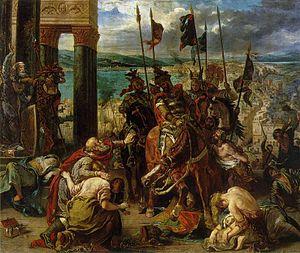
La séparation des Églises d'Orient et d'Occident, également appelée grand schisme d'Orient par les catholiques, schisme de Rome par les orthodoxes, et schisme de 1054 par les historiens, est l’éloignement progressif puis la rupture entre les Églises qui s’étaient, sous l'impulsion du Basileus Justinien, constituées en « Pentarchie » dans l’Empire romain d'Orient et ses États successeurs.
Le mishellénisme est une détestation, un mépris de la Grèce, des Grecs et de la culture grecque.